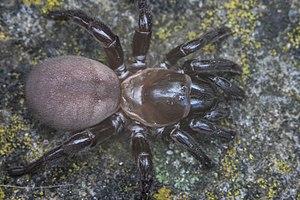
Amblyocarenum nuragicum est une espèce d'araignées mygalomorphes de la famille des Nemesiidae.
Amblyocarenum est un genre d'araignées mygalomorphes de la famille des Nemesiidae.